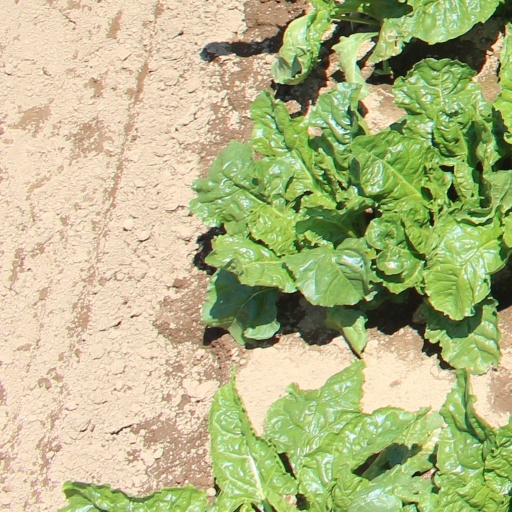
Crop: sugar beet